Piggie Pie!

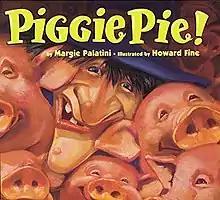
First edition (publ. Clarion Books)

Piggie Pie! is a children's picture book by Margie Palatini, illustrated by Howard Fine, published by Clarion Books/Houghton Mifflin Company.